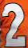
Number: 2